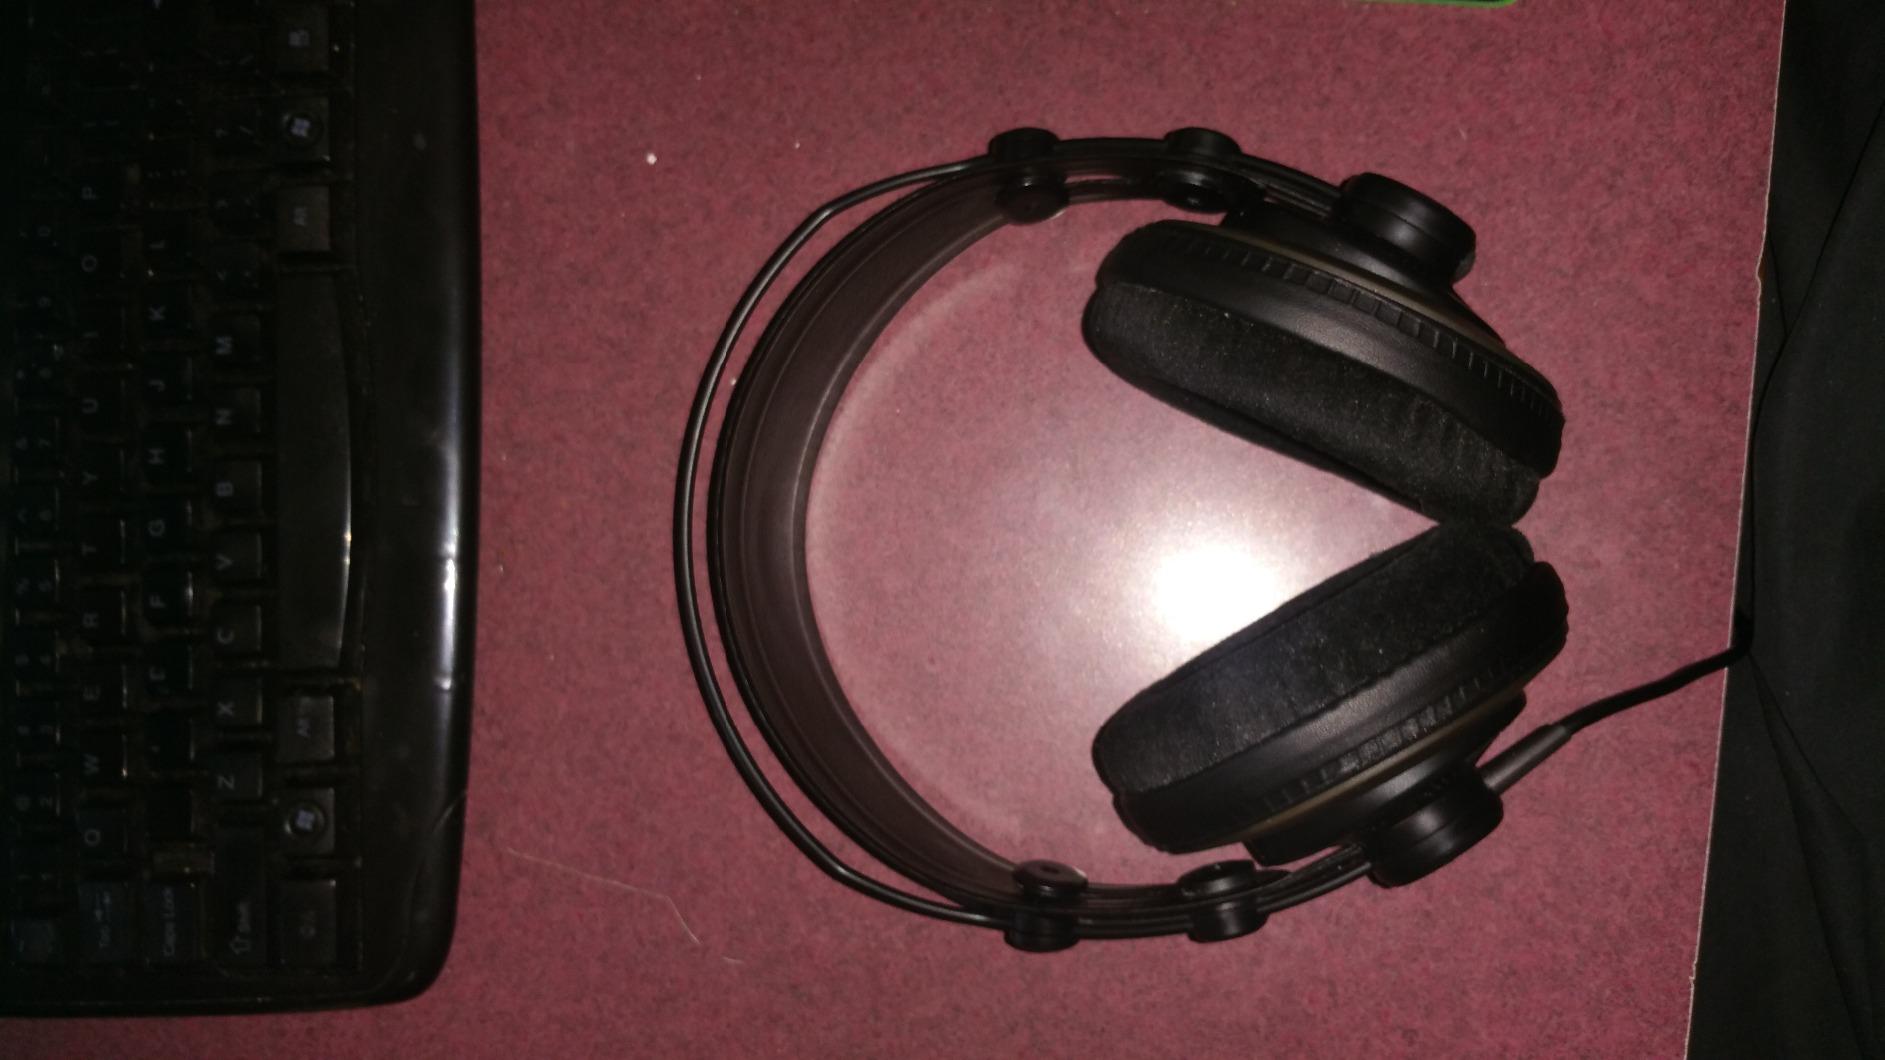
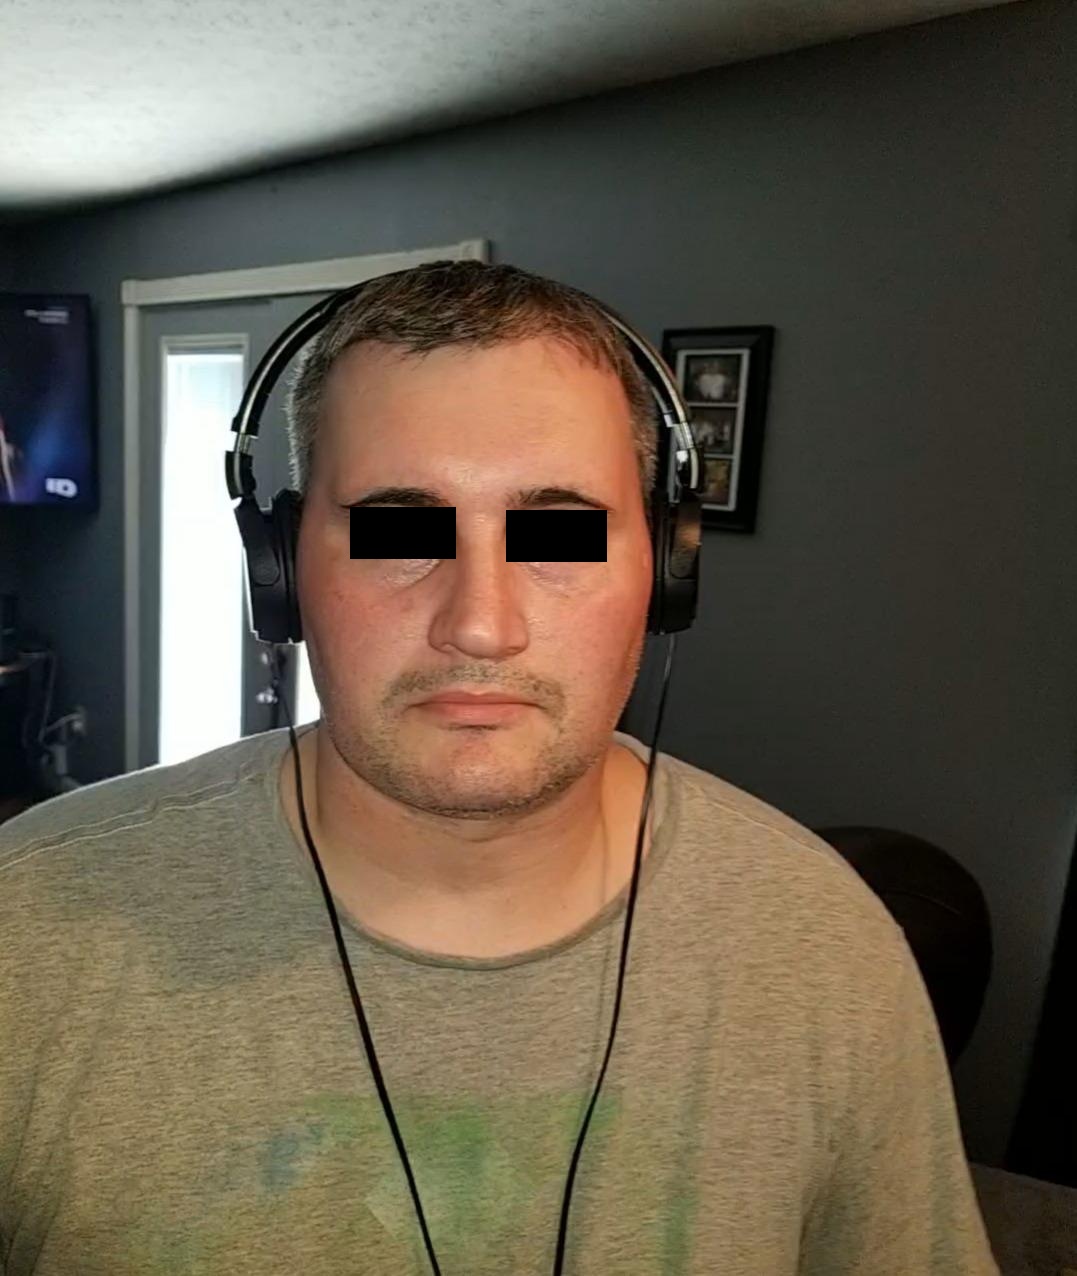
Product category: headphones
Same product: no